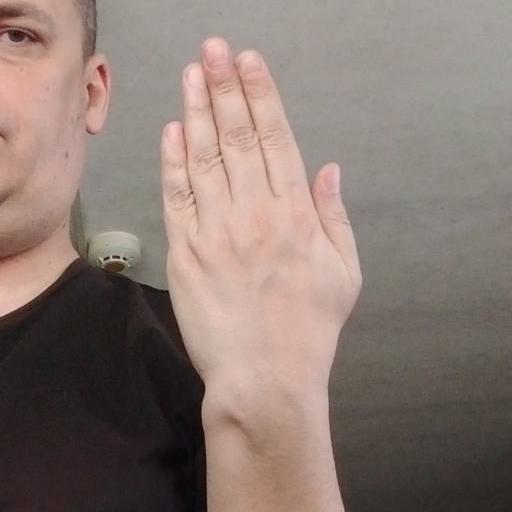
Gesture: stop_inverted